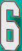
Number: 6